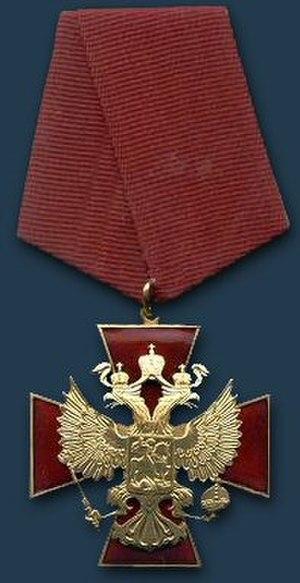
Vladimir Olegovitch Potanine, né le 3 janvier 1961 à Moscou, est un homme d’affaires, personnalité politique et un mécène russe. Il est également ancien vice Premier ministre de la Fédération de Russie.
La fédération de Russie qui a succédé à l'Union des républiques socialistes soviétiques en 1991 a réorganisé le système des décorations en relevant des ordres disparus avec la révolution bolchévique de 1917, ce afin de créer un lien entre la nouvelle Russie et la Russie impériale, toujours représentée à l'étranger par de nombreux descendants d'exilés, en particulier des familles nobles et bourgeoises de la Russie blanche. Mais des décorations créées pendant la période soviétique ont été conservées, simplement ont-elles été redessinées pour satisfaire aux nouvelles exigences de la nouvelle Russie qui souhaitait effacer les symboles communistes de l'héraldique russe. En revanche de nouvelles décorations ont vu le jour bien qu'elles ressemblent à certaines décorations de l'ancienne Russie tsariste.